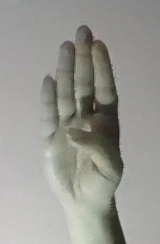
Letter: kaaf